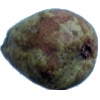
Label: pear_stone